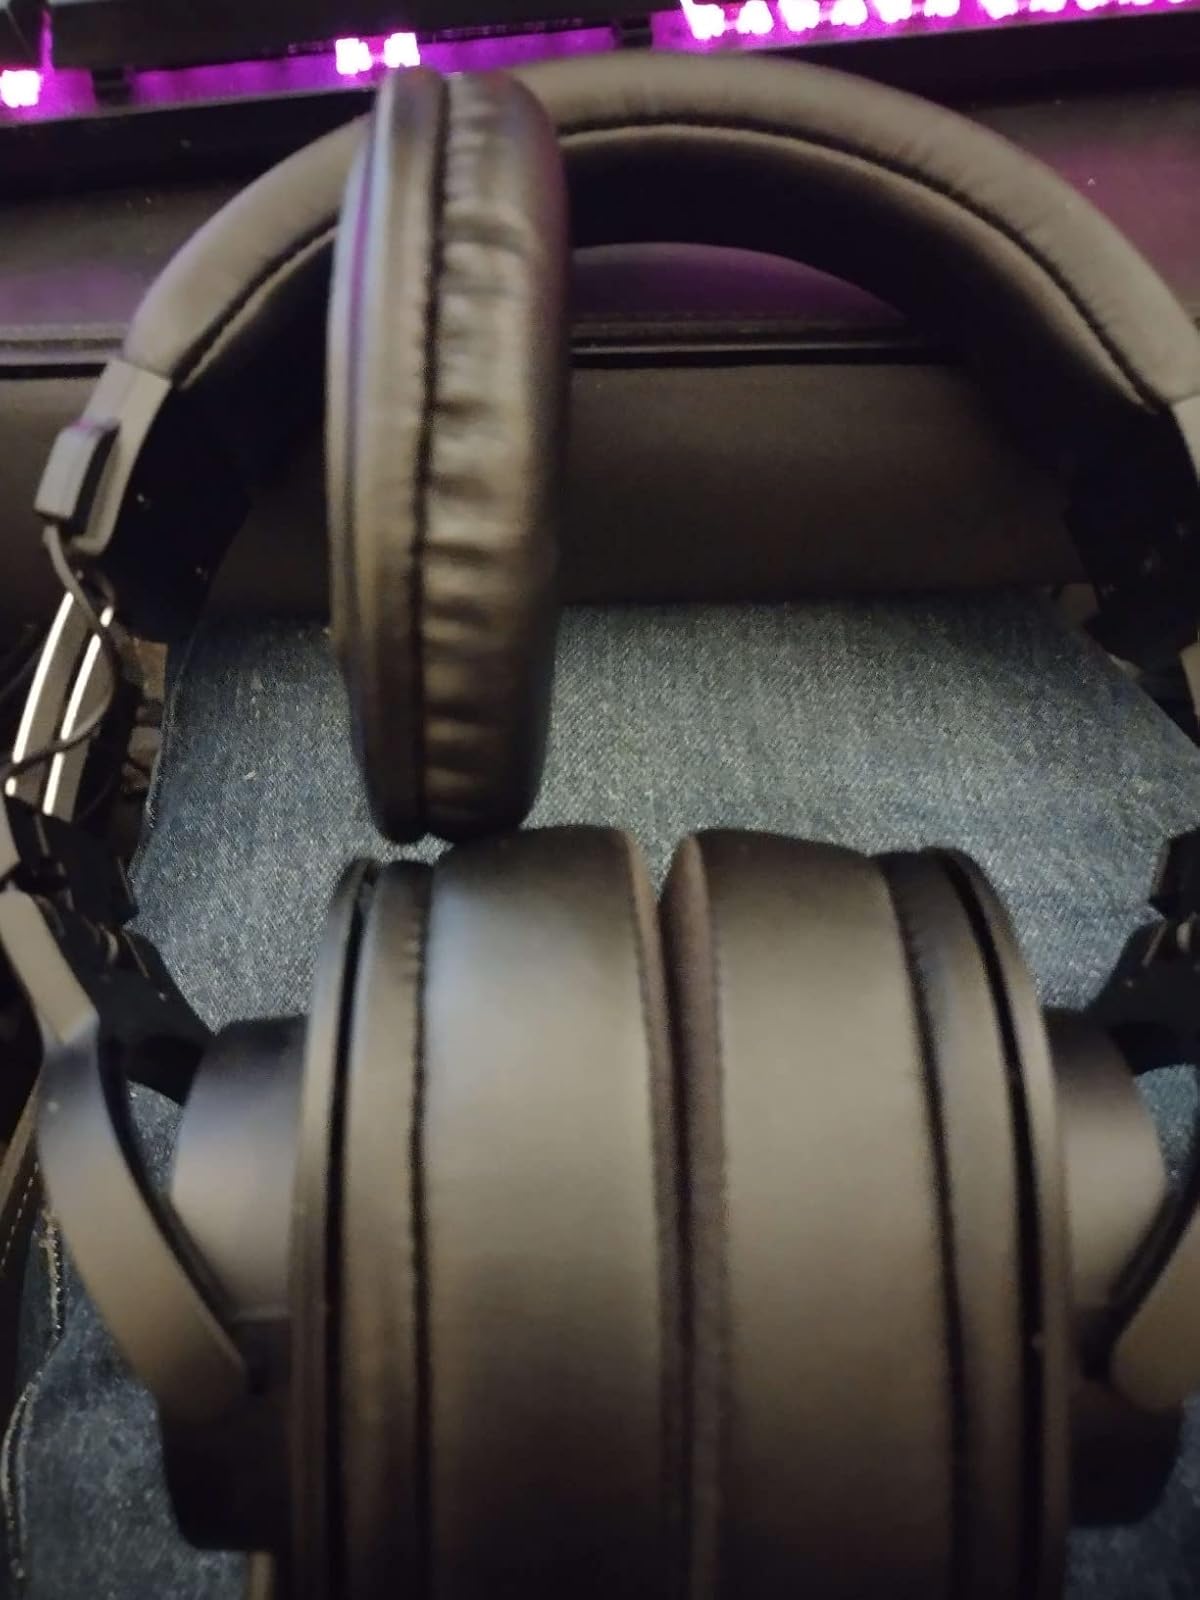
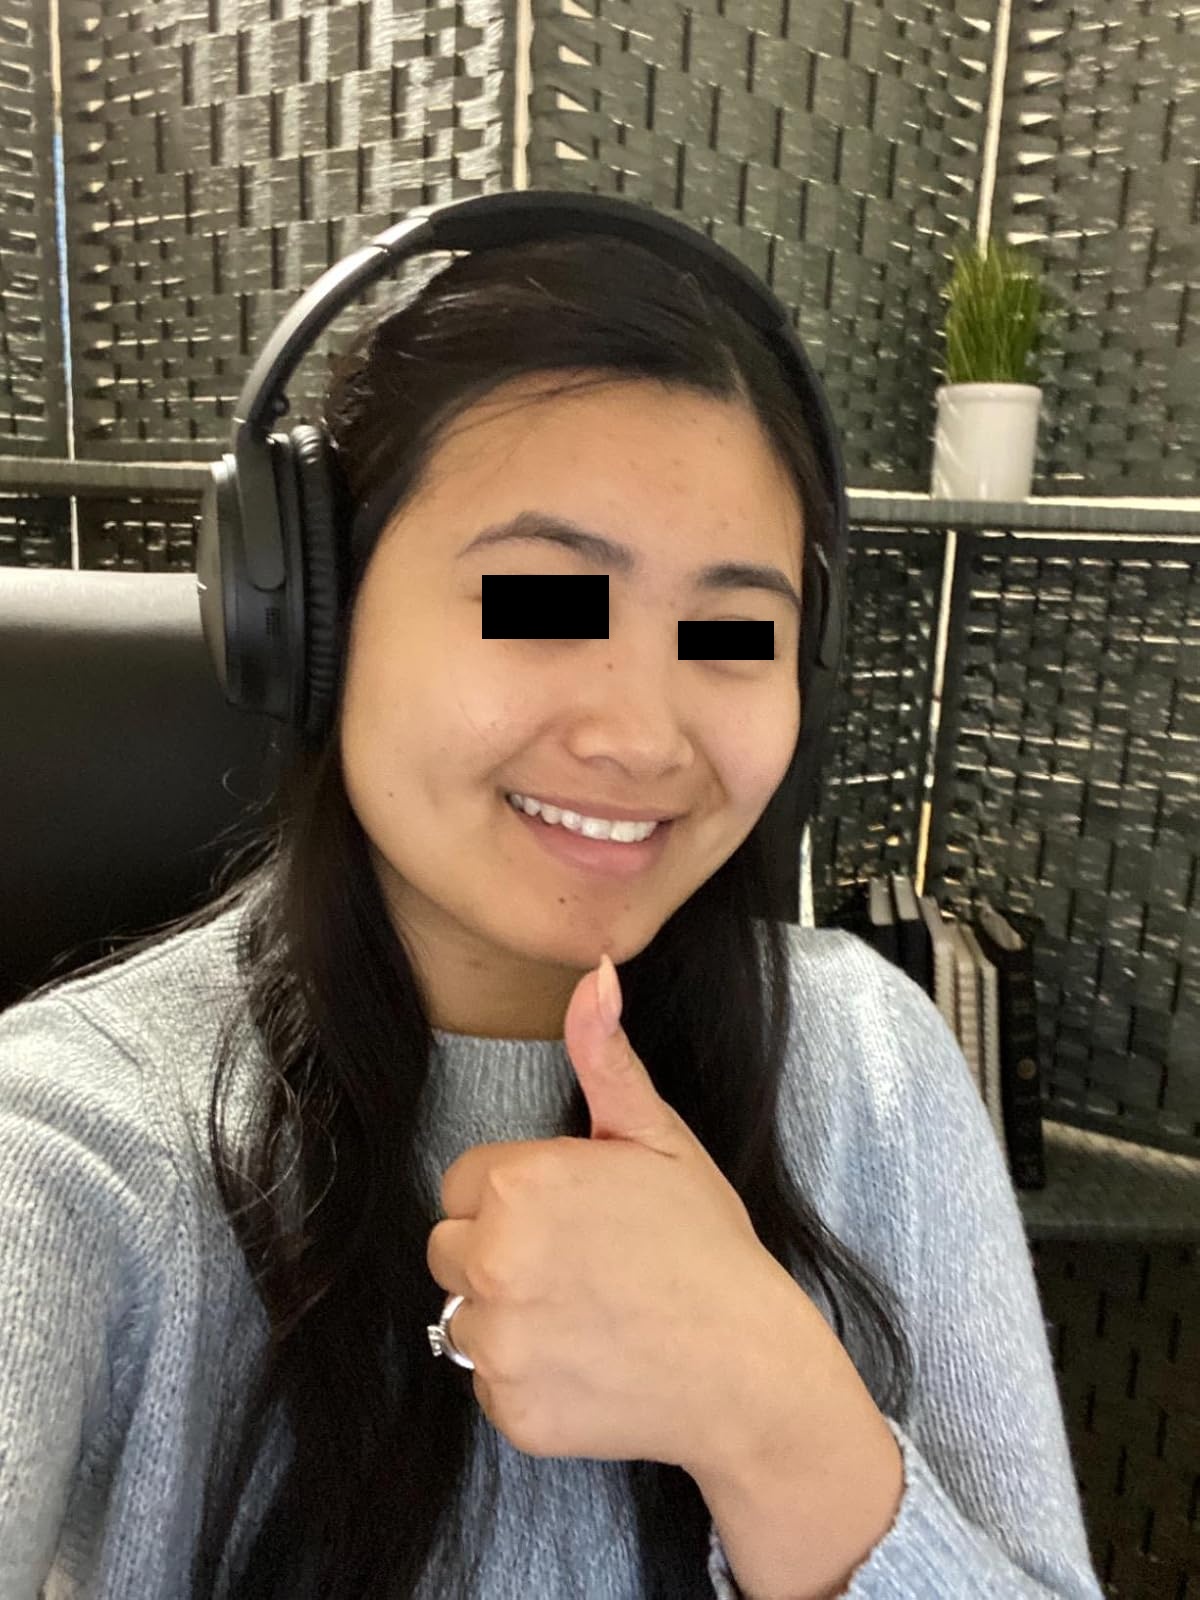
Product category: headphones
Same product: no